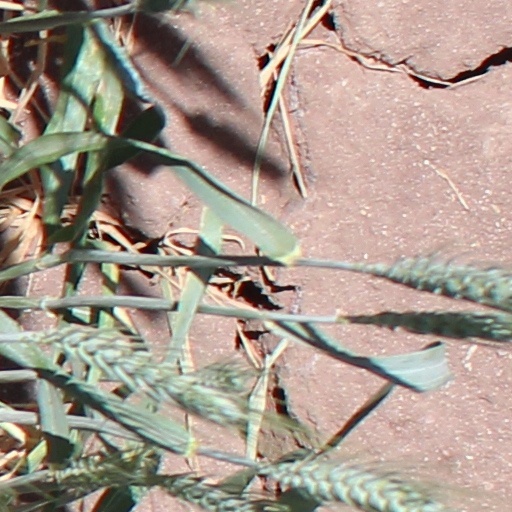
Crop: wheat